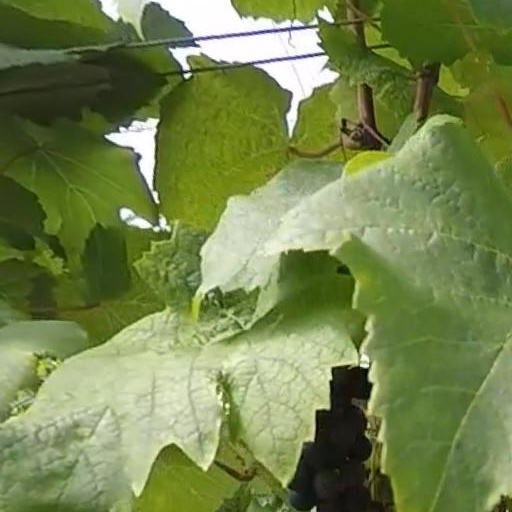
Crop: grape